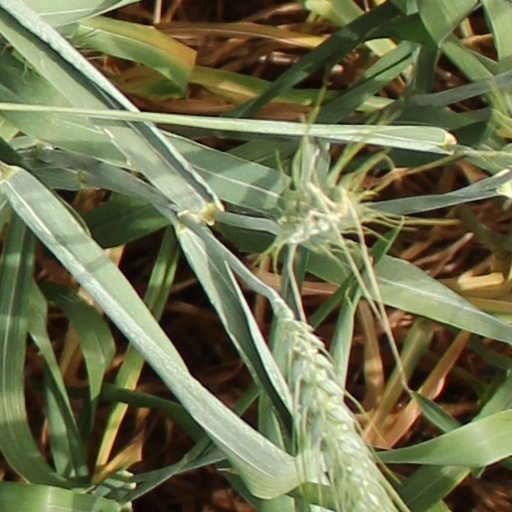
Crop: wheat